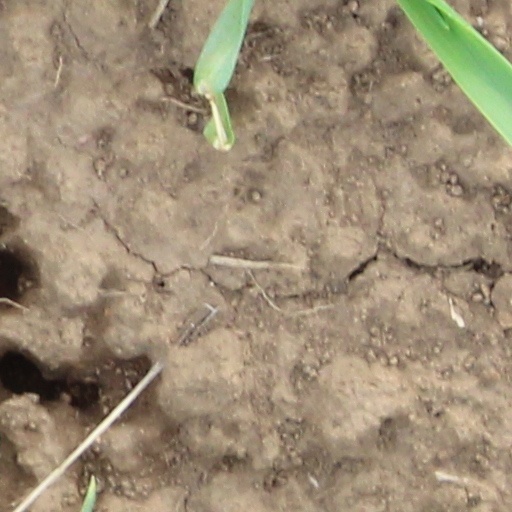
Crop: wheat